Charles Smith (cowboy)

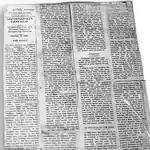
1899 article that published the letters

In 2000, a man called Clifton V. Brewer claimed to have found a collection of documents belonging to Smith in a trunk from his great-great-grandfather, supposedly a friend of Smith's. The find was "dubious" but still widely publicised until an intricate investigation proved it to be false. Some letters were the main documents, and the proof of fakery then cast doubt on related documents, like a newspaper article said to be from "Sulphur Headlight" which detailed Smith's eyewitness accounts of the last days of Doc Holliday in Glenwood Springs. The letters appeared to say that Smith was compiling memoirs in Tombstone in 1887, which were passed to a friend for help, who then had the Holliday pages published in Sulphur, Oklahoma, on February 14, 1899. The only records were in the possession of this supposed friend and then his descendants. The letters gave a "standard account" of Holliday's illness and death, with more imaginative details of surrounding circumstances and other peoples' emotions.